Hiroaki Fushimi

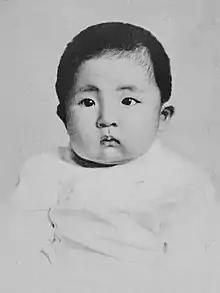
infancy (1930s)

is a former Japanese prince, the only son of Prince Fushimi Hiroyoshi and 24th head of the Fushimi-no-miya shinnōke (one of the four branch houses of the Imperial Family of Japan). He became a commoner since the passing of the Imperial Household Law of 1947. If the law had not been changed, he would have been 4th in line to the Japanese throne .